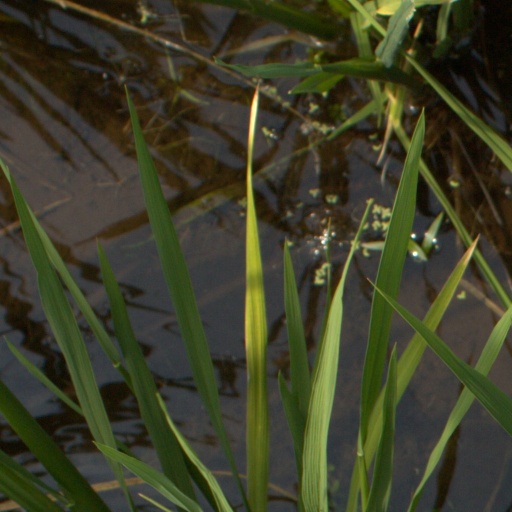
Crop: rice